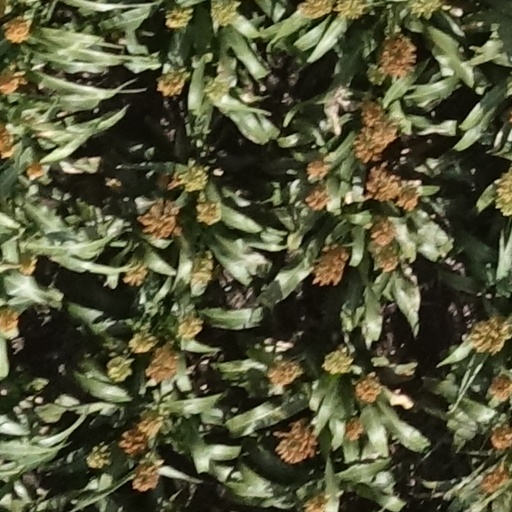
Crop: sorghum